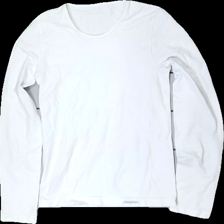
View: front
Type: Top
Category: Children
Brand: Not in the list
Brand text on label: Bellissima
Colors: White
Material: 100% Nylon
Cut: Regular, C-collar
Size: S
Season: All
Smell: Minor
Price range: <50
Recommended usage: Reuse
Comment: Detergent smell